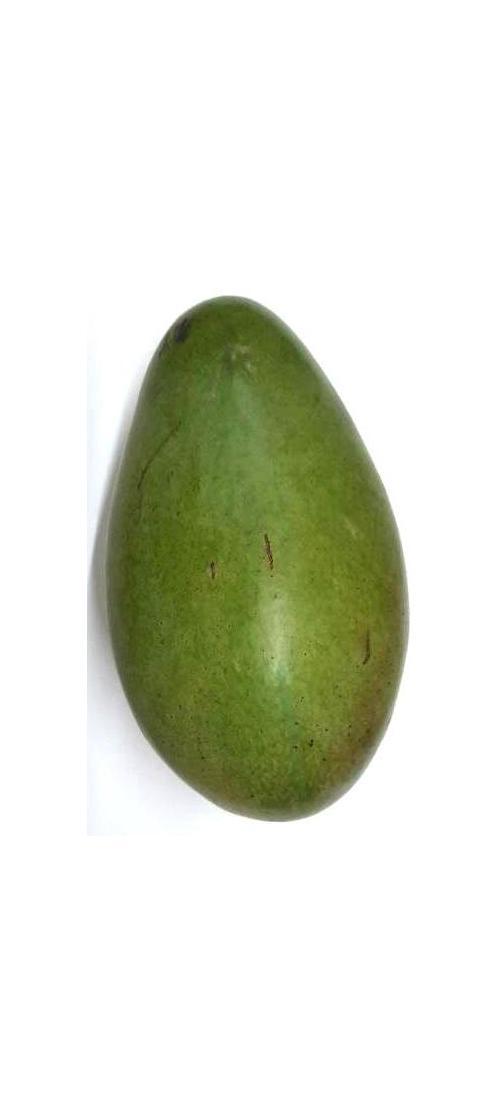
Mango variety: Rupali